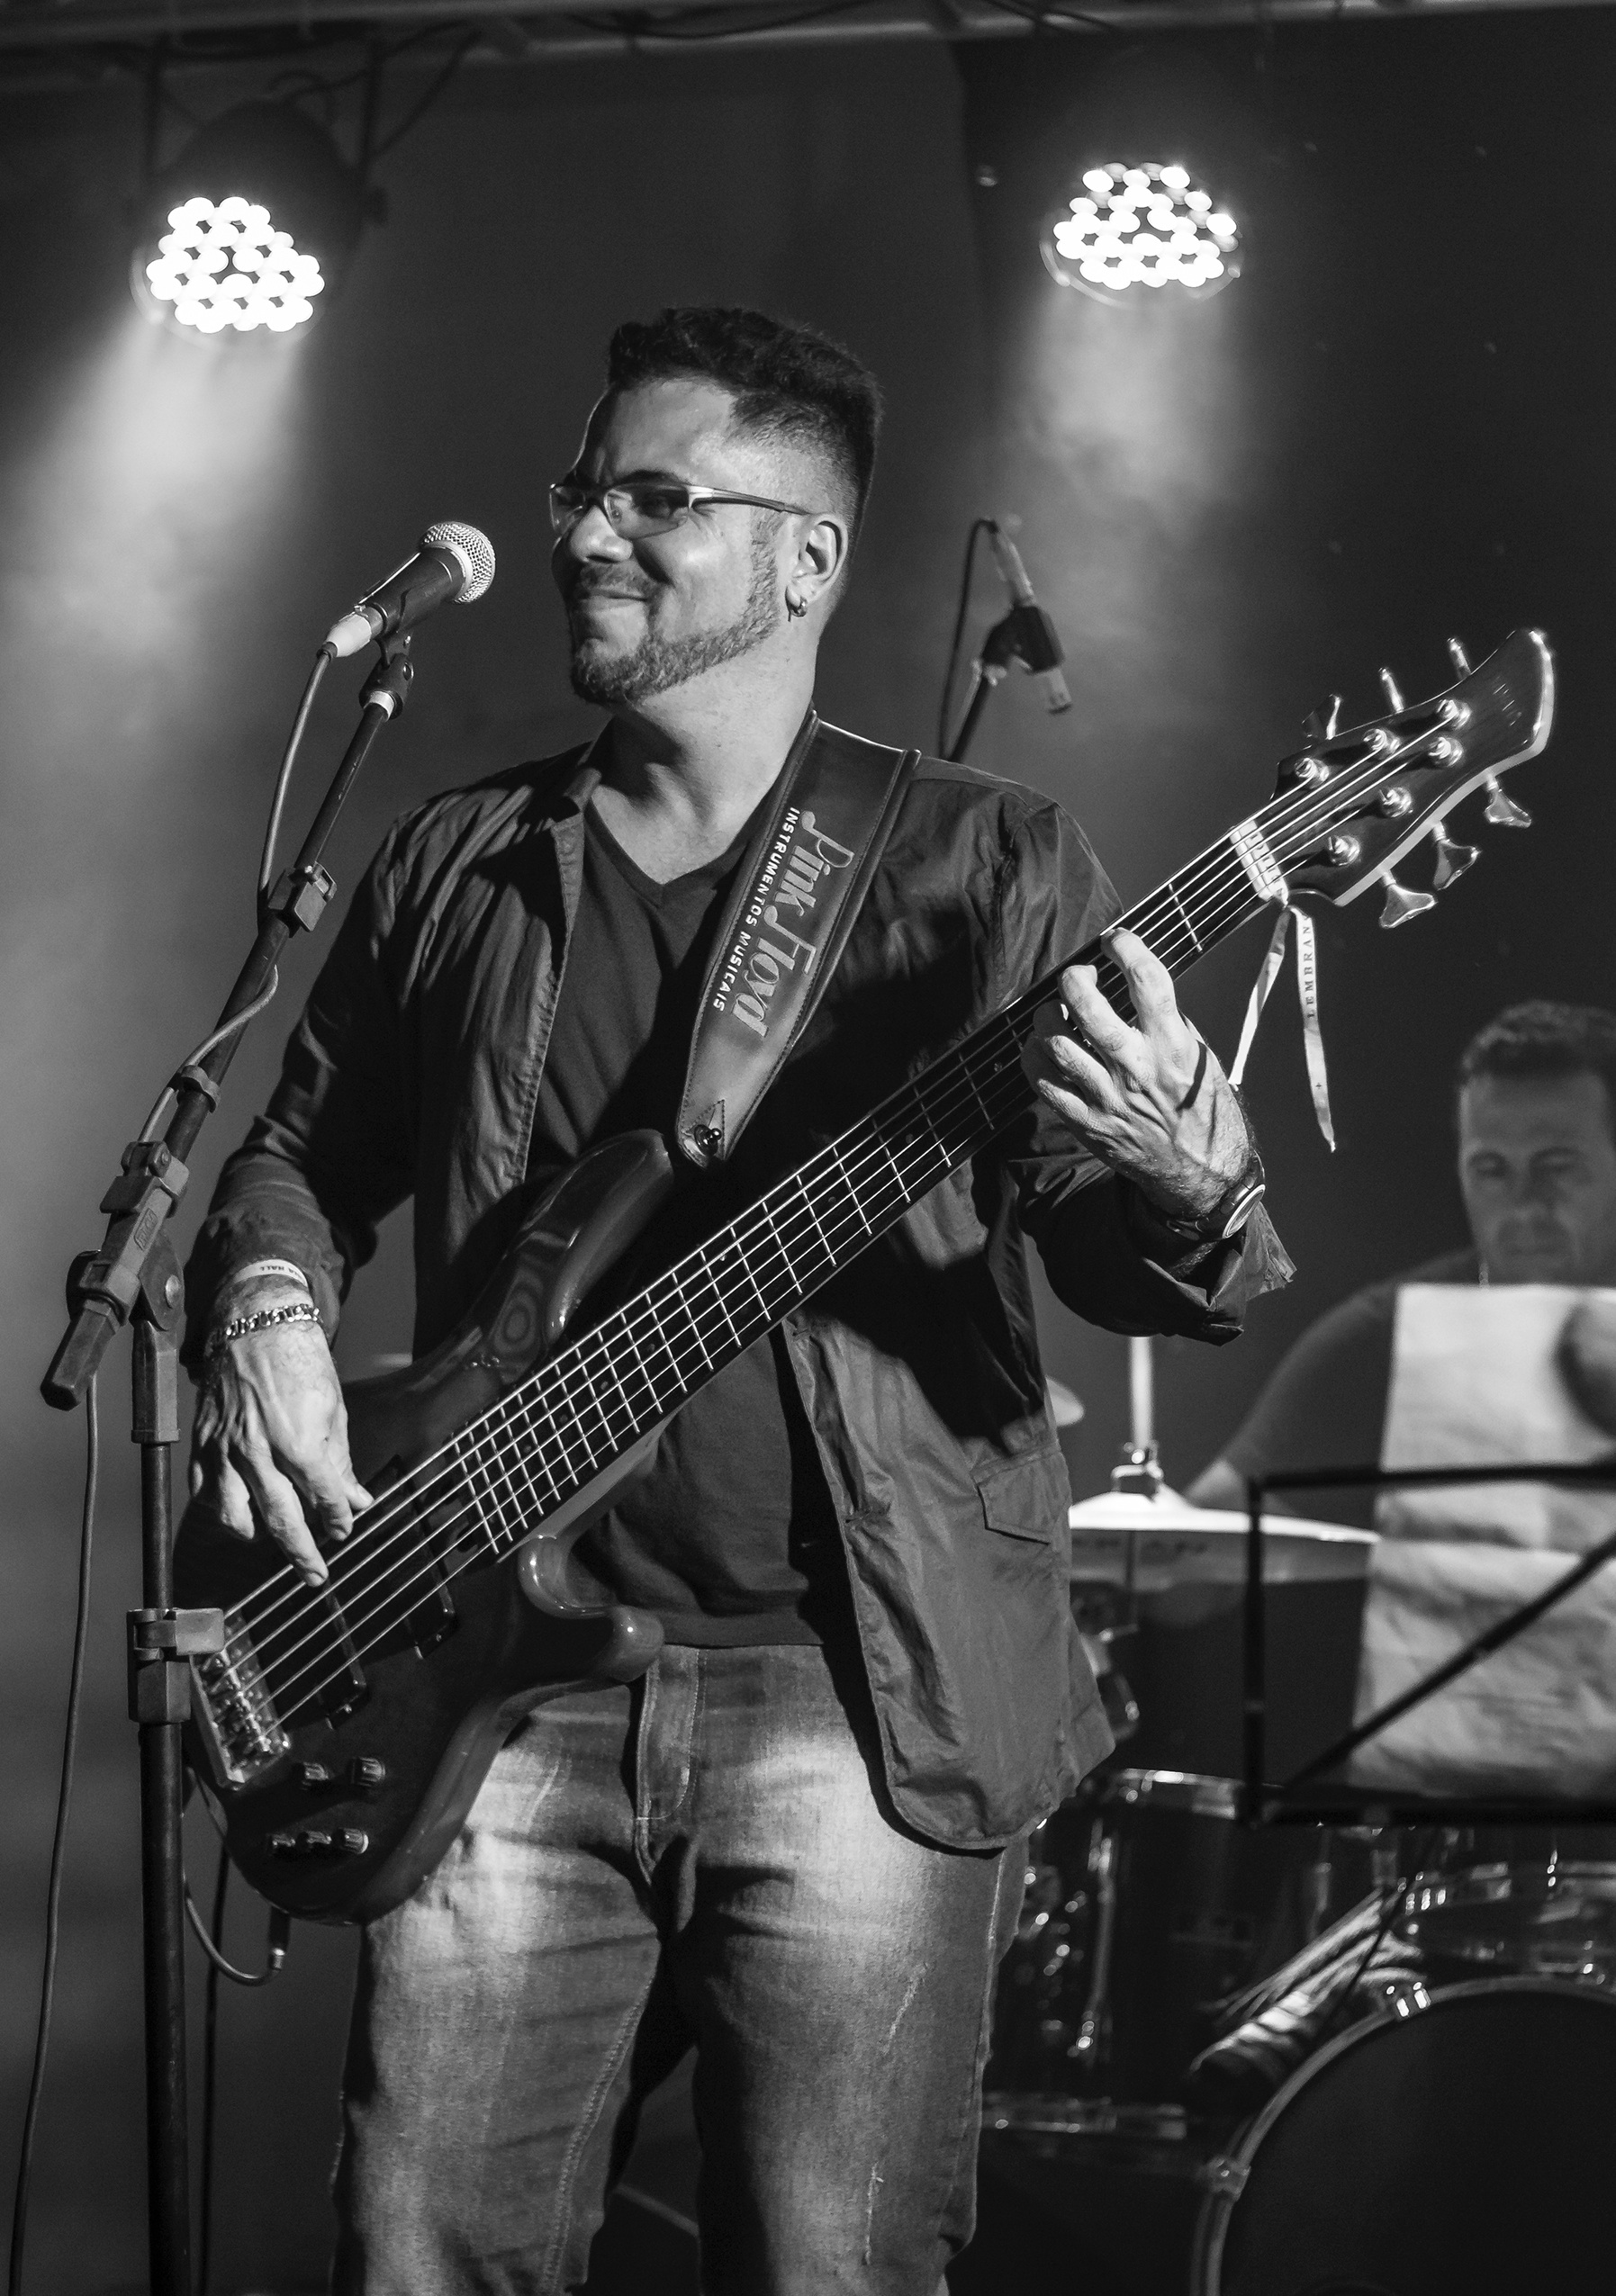
person, music, black and white, guitar, concert, musician, black, monochrome, stage, performance, bassist, singing, guitarist, drums, bass guitar, entertainment, performing arts, singer songwriter, rock concert, monochrome photography, social group, musical ensemble